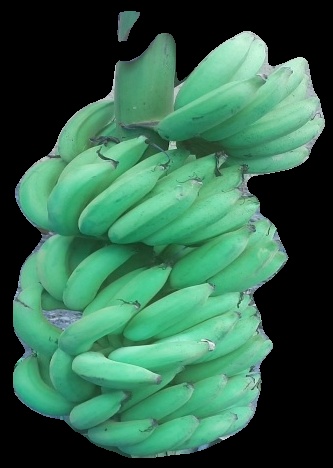
Variety: elakki-bale
Grade: grade2